Chôros No. 13

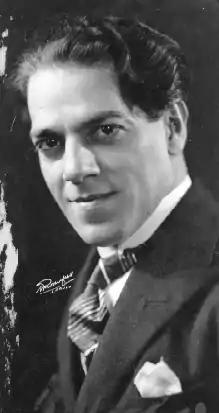
Heitor Villa-Lobos

Chôros No. 13 is a work for two orchestras and band, written in 1929 by the Brazilian composer Heitor Villa-Lobos. It is part of a series of fourteen numbered compositions collectively titled "Chôros", ranging from solos for guitar and for piano up to works scored for soloist or chorus with orchestra or multiple orchestras, and in duration up to over an hour. "Chôros No. 13" is one of the longer compositions in the series, but has never been performed, because the full score is lost.